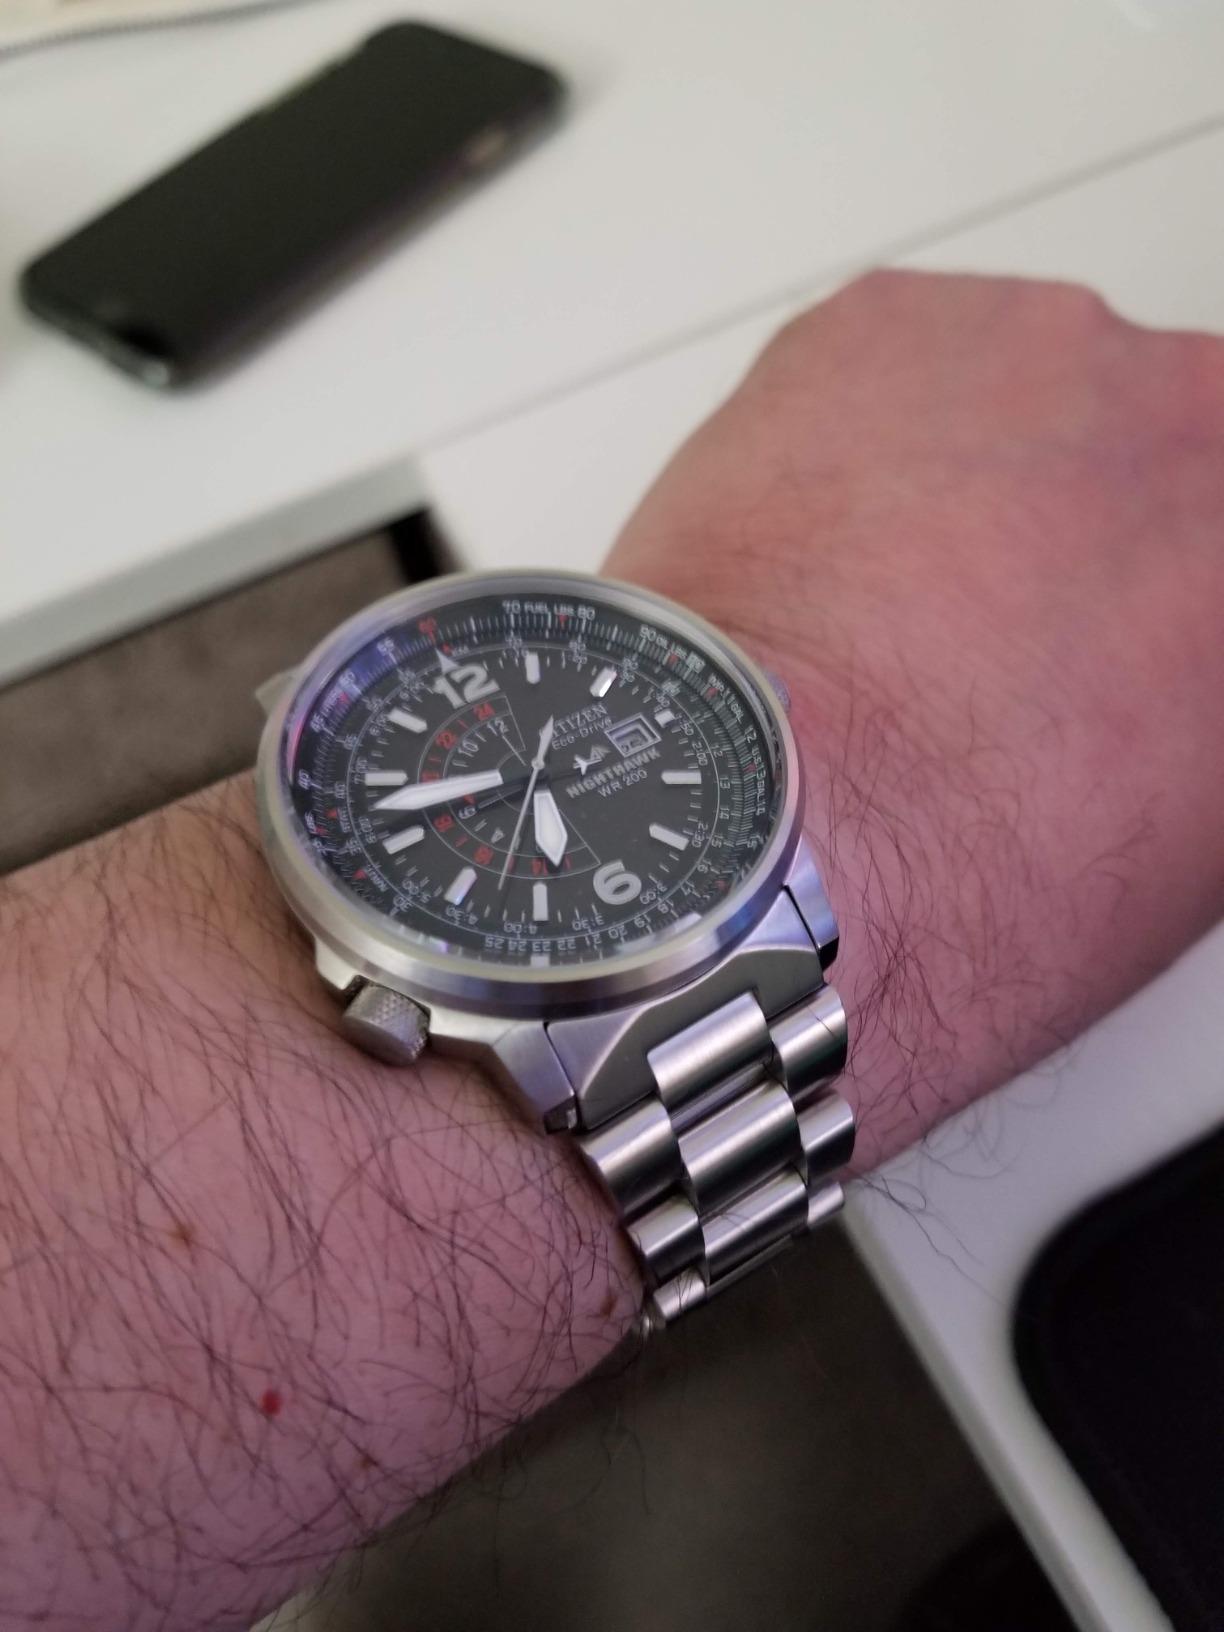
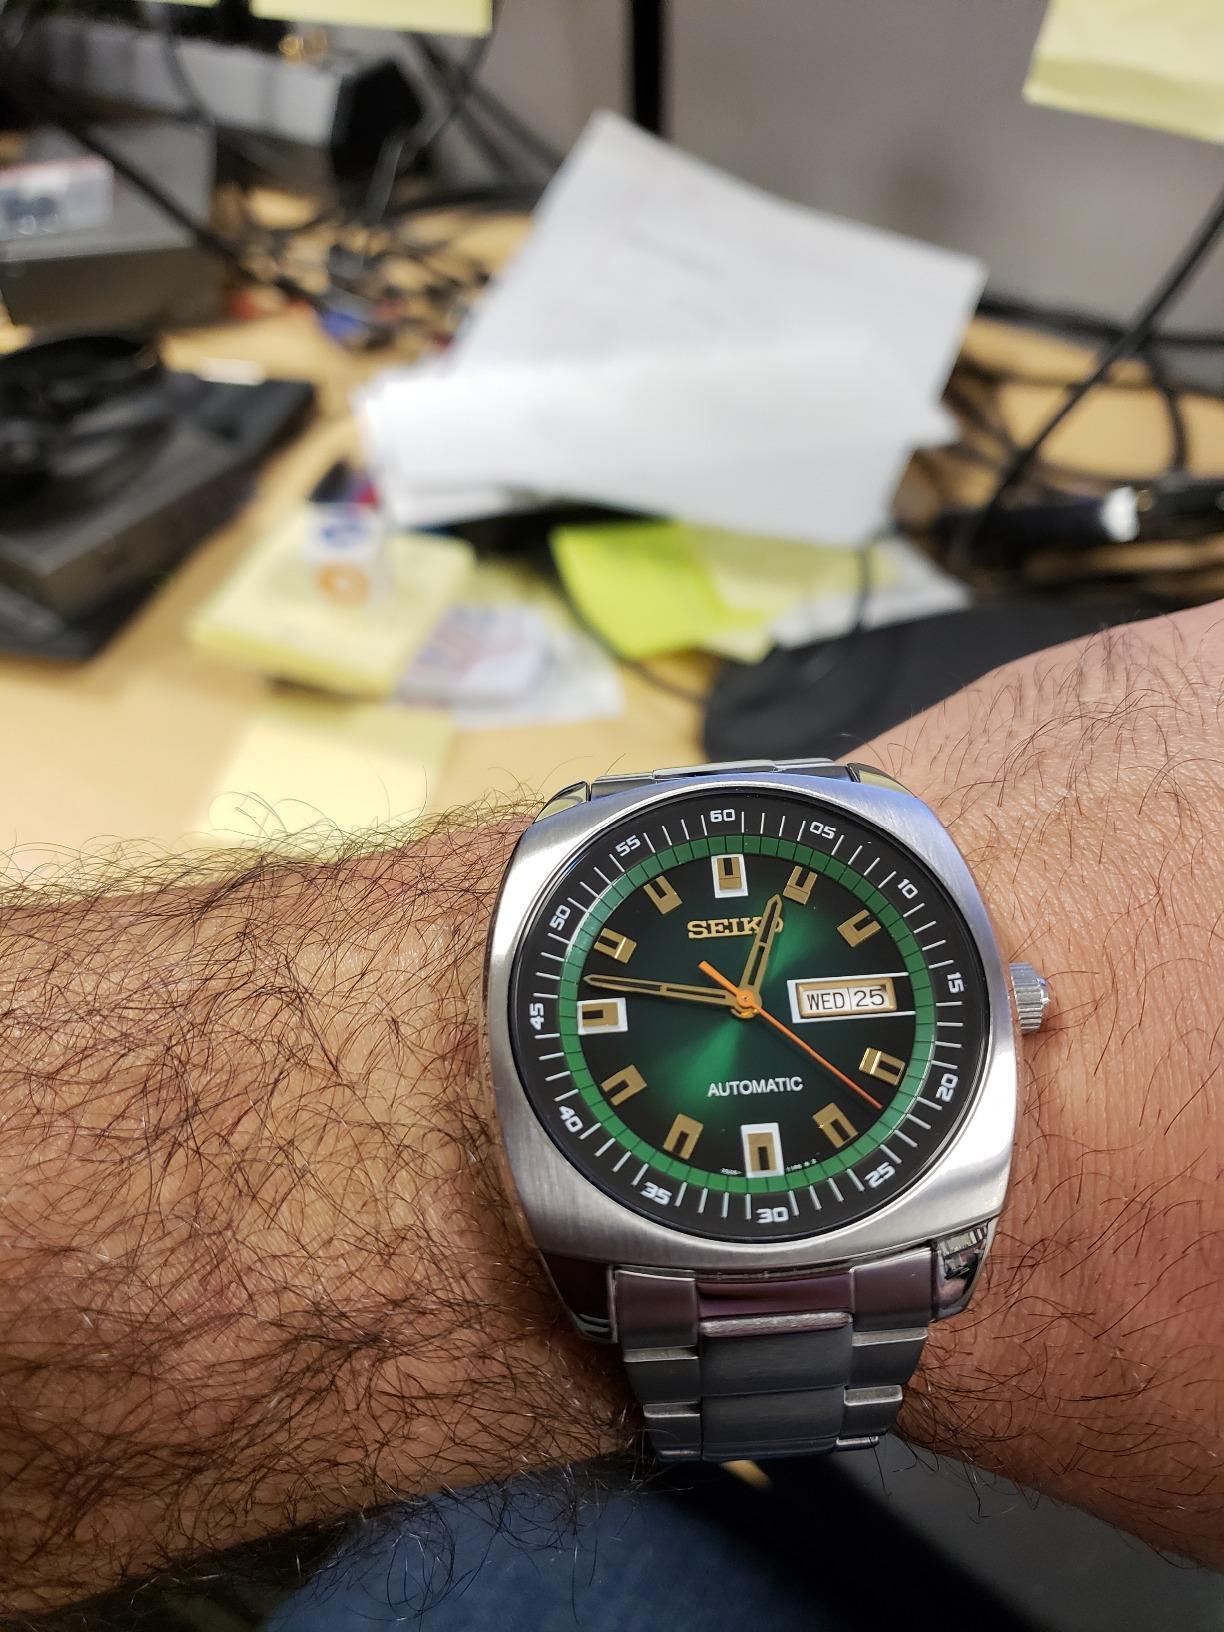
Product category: accessories_watch
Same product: no